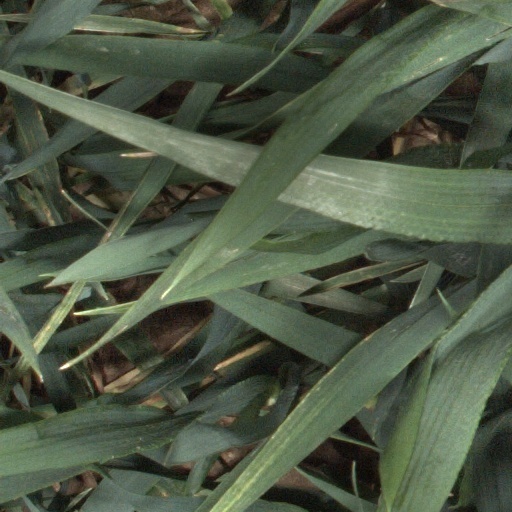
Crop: wheat